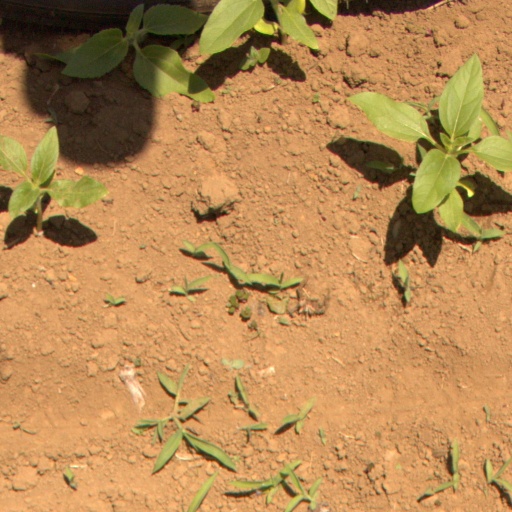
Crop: Jerusalem artichoke